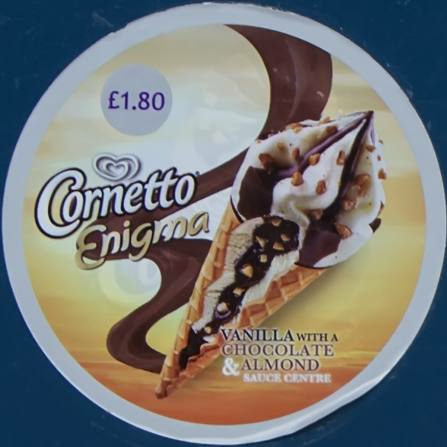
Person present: No